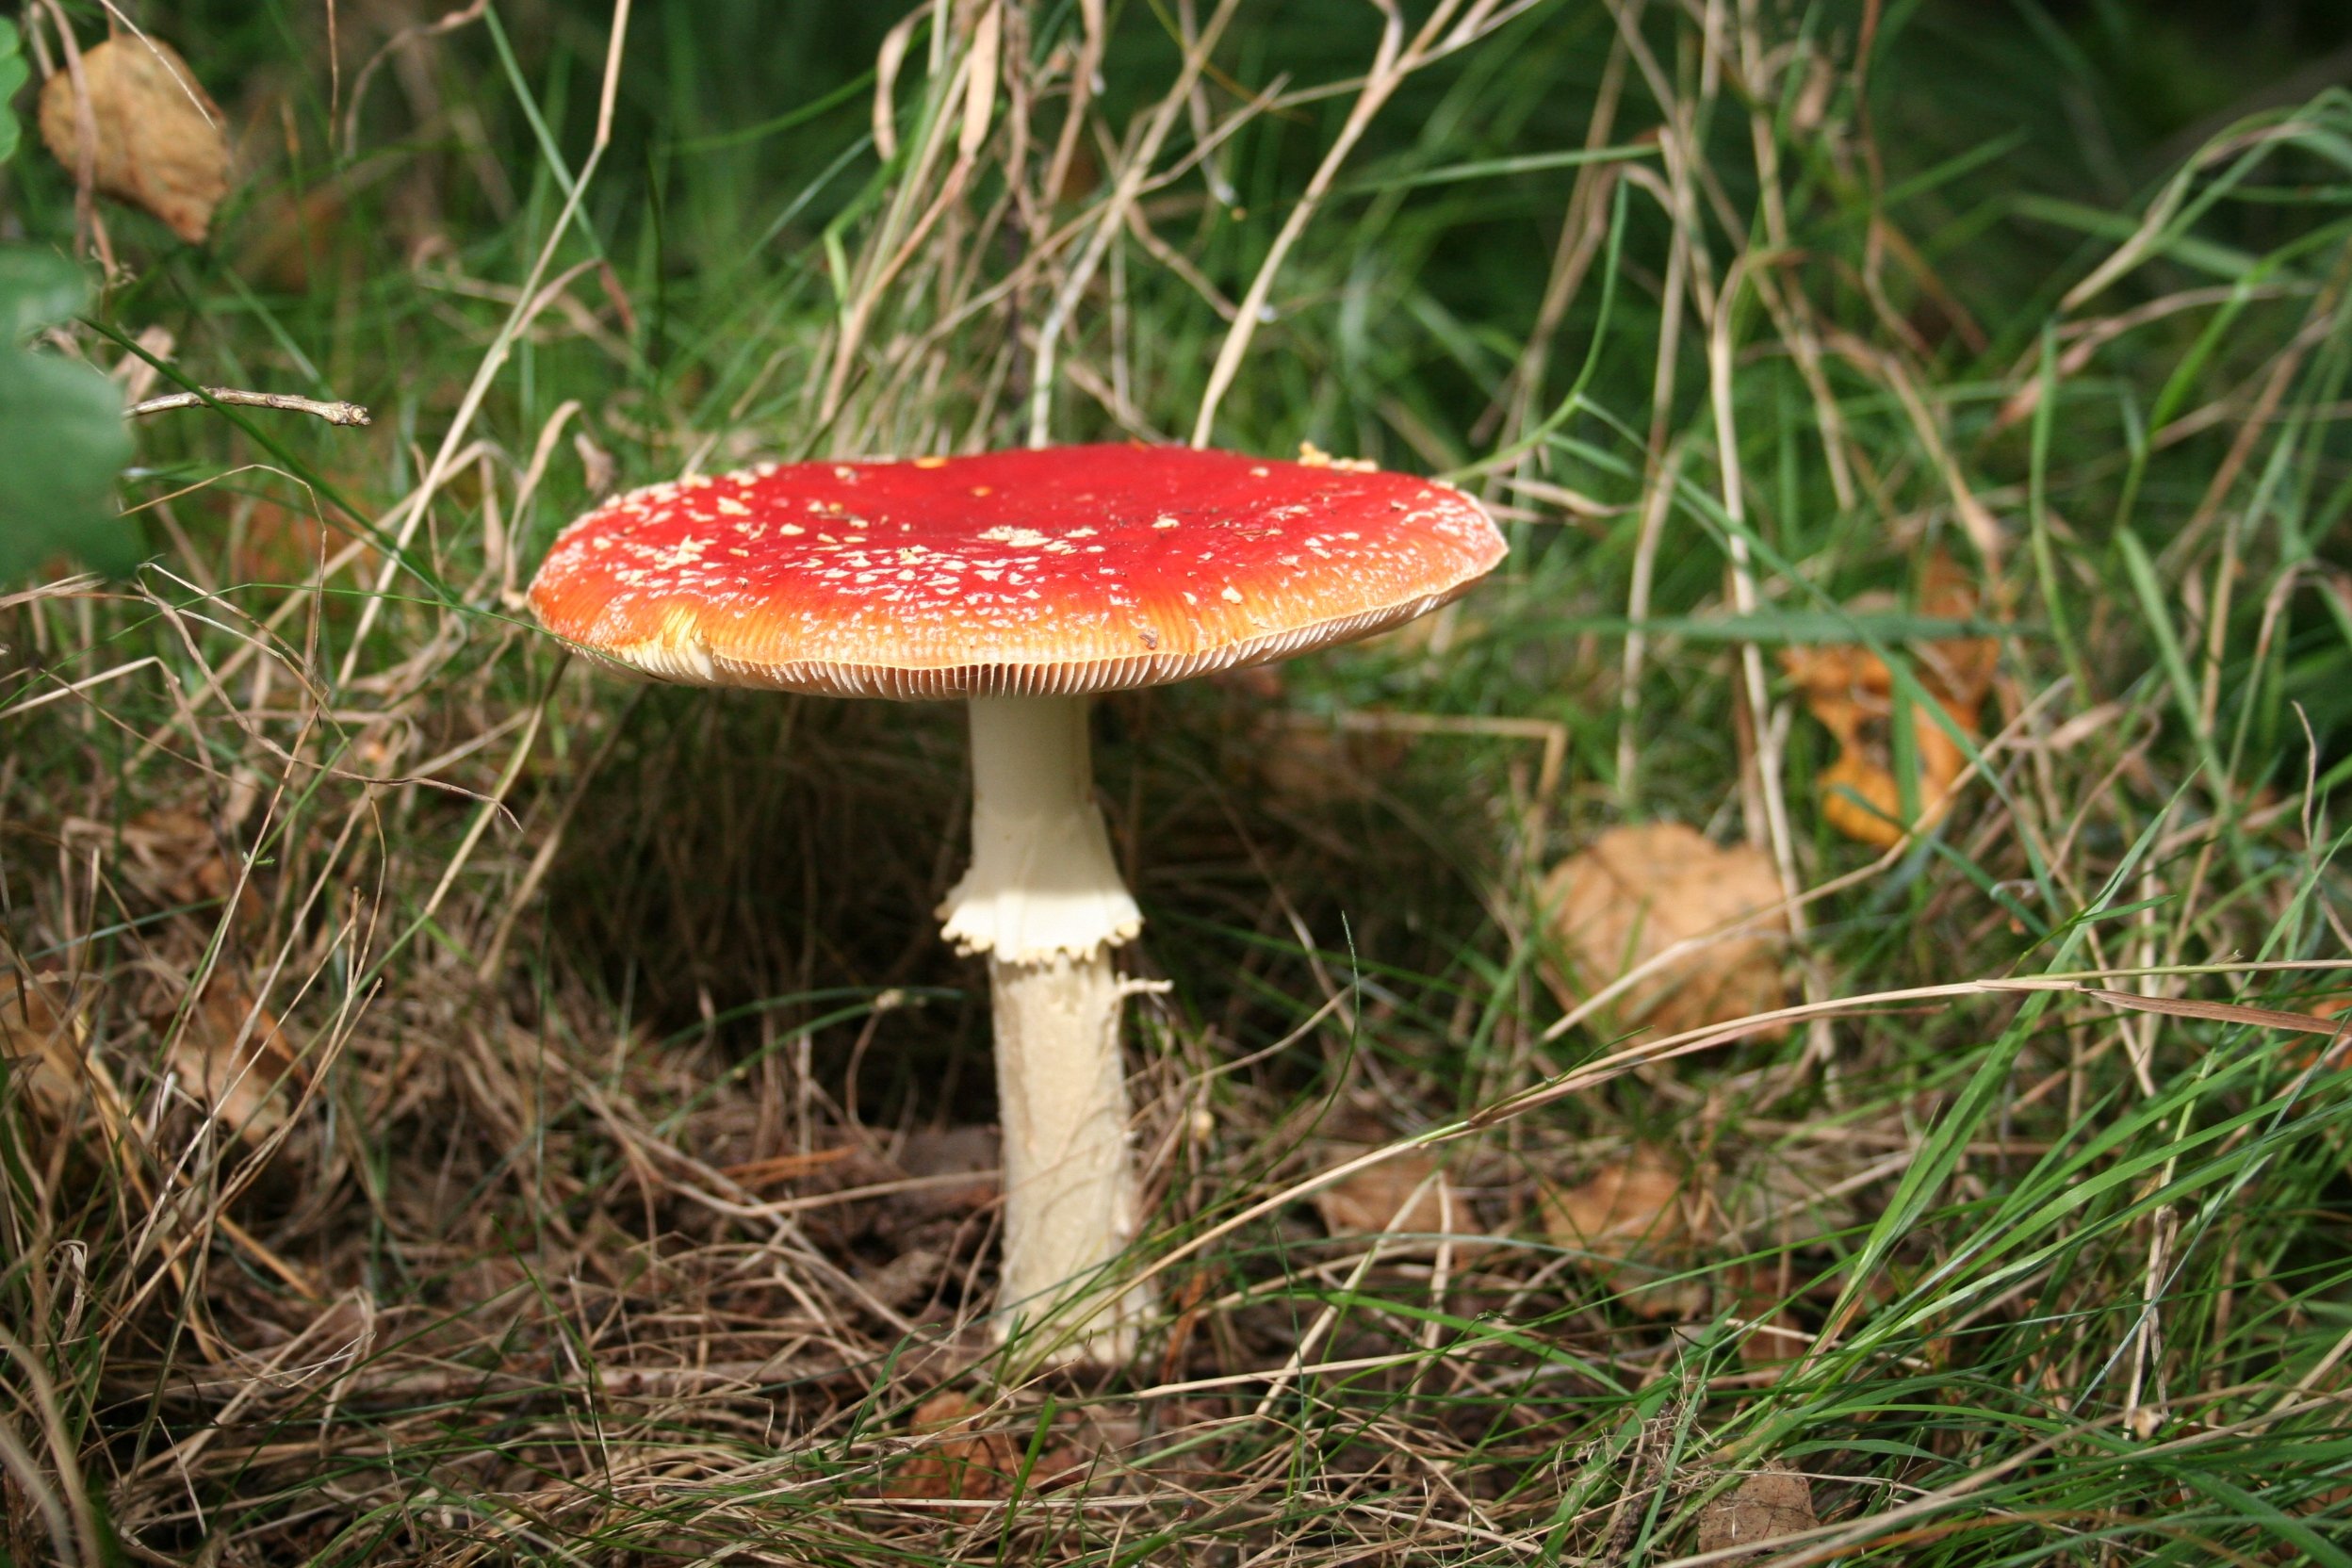
nature, forest, grass, flower, autumn, soil, mushroom, flora, leaves, fungus, fly agaric, woodland, agaric, bolete, macro photography, edible mushroom, medicinal mushroom, penny bun